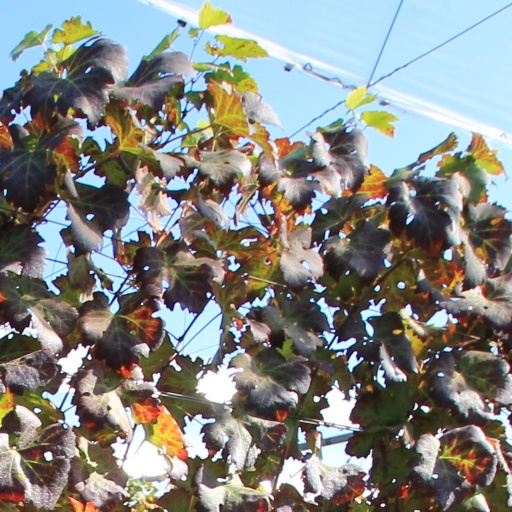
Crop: grape